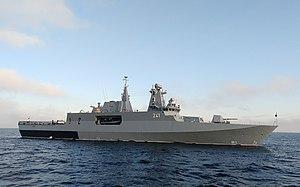
La Classe Gawron ou Projet 621 était une série de corvettes commandée par la Marine polonaise.